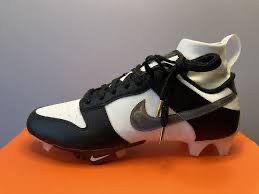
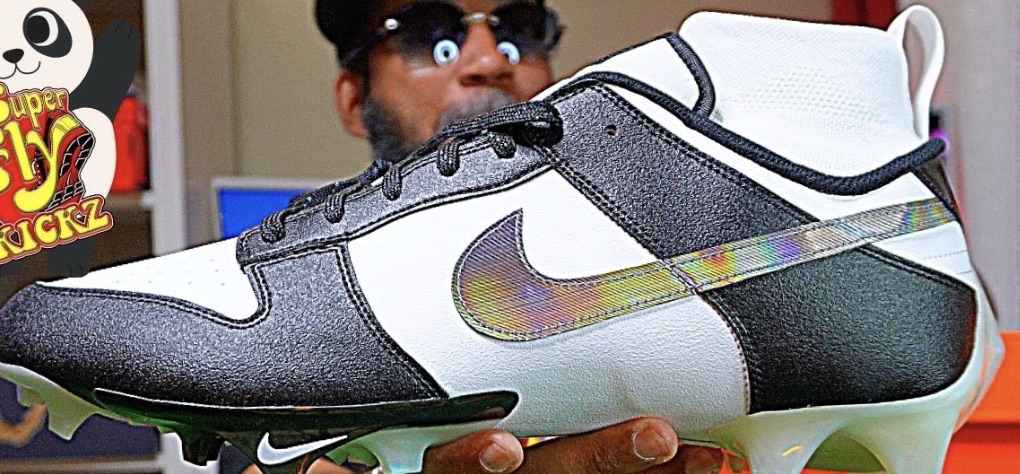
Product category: misc
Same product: yes